Tver Oblast

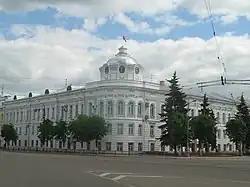
Oblast Administration building, May 2008

There was a settlement on land at the confluence of the Tmaka River and Volga Rivers in the 9th and 10th centuries. A fortress was built on the site much later, during the fighting between the Rostov-Suzdal princes and the Novgorod Republic. From the 13th to 15th centuries, the area was part of the Principality of Tver, which competed with Moscow for supremacy in Russia, except for the western outskirts with Toropets, which were part of the Principality of Smolensk and Grand Duchy of Lithuania. The south-western part with Bely formed part of the Polish–Lithuanian Commonwealth until 1654.